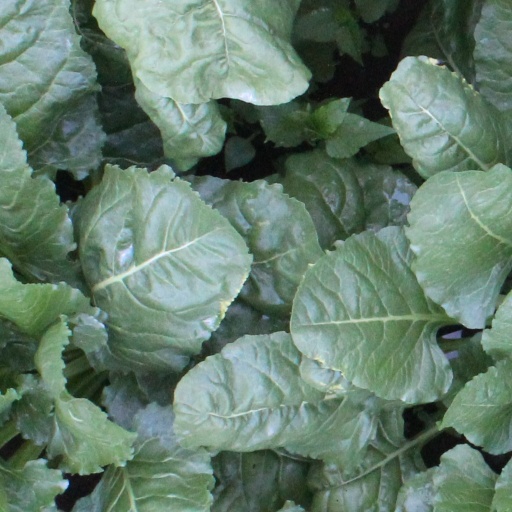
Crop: sugar beet